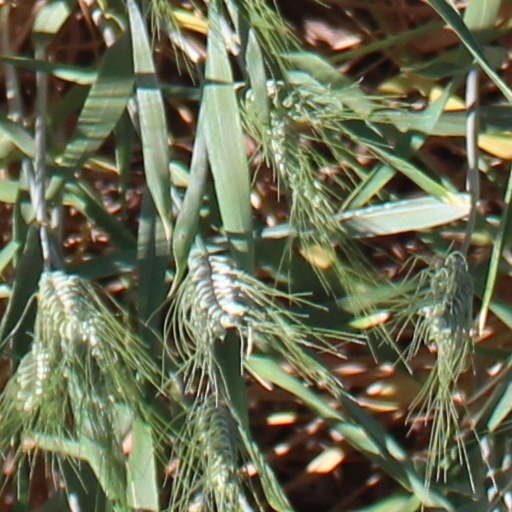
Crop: wheat